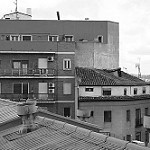
Label: B & W